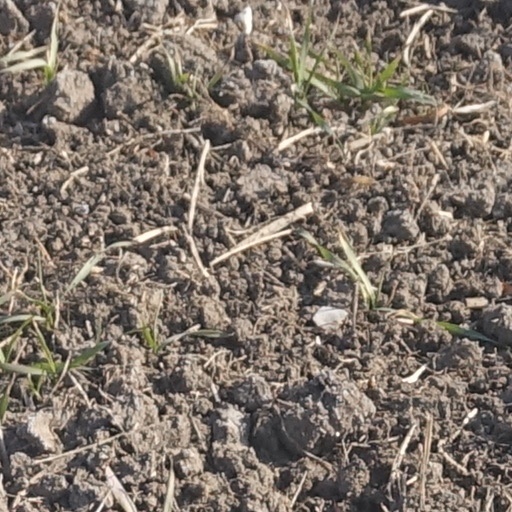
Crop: wheat